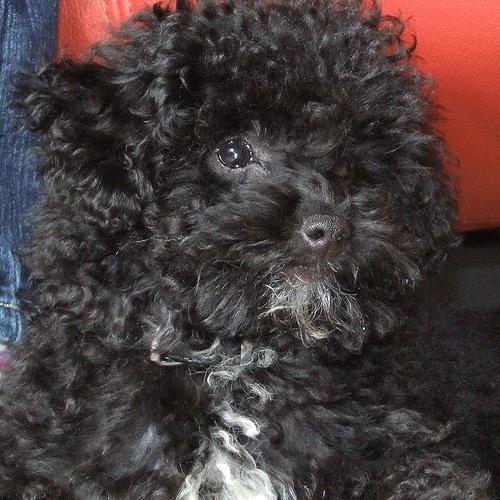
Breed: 2925-n000114-toy_poodle